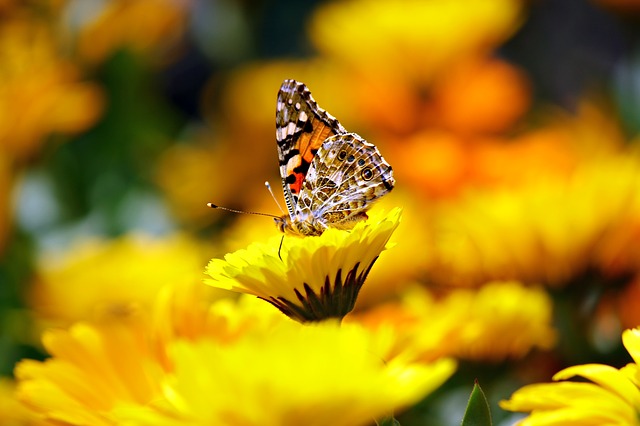
Label: butterfly